Lucius Quintus Cincinnatus Lamar

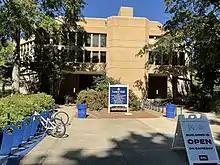
Lamar Hall at the University of Mississippi

With the victory of Grover Cleveland in the 1884 presidential election, Lamar recommended several southerners for his cabinet. Despite the recommendations, Cleveland decided to nominate Lamar for Secretary of the Interior. The two shared similar views on many issues, and Lamar provided geographical balance to Cleveland's cabinet. While questions were raised over his involvement in the Confederacy and limited administrative experience, he was confirmed with little difficulty. As part of the first Democratic administration in 24 years, he was beseeched by members of his own party, especially those from the South, seeking political patronage. He engaged these requests, dismissing Republican officials for Democratic ones, though he did so cautiously.